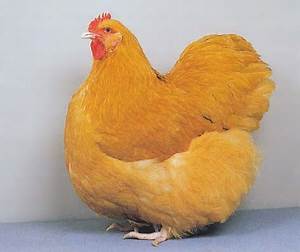
Label: gallina